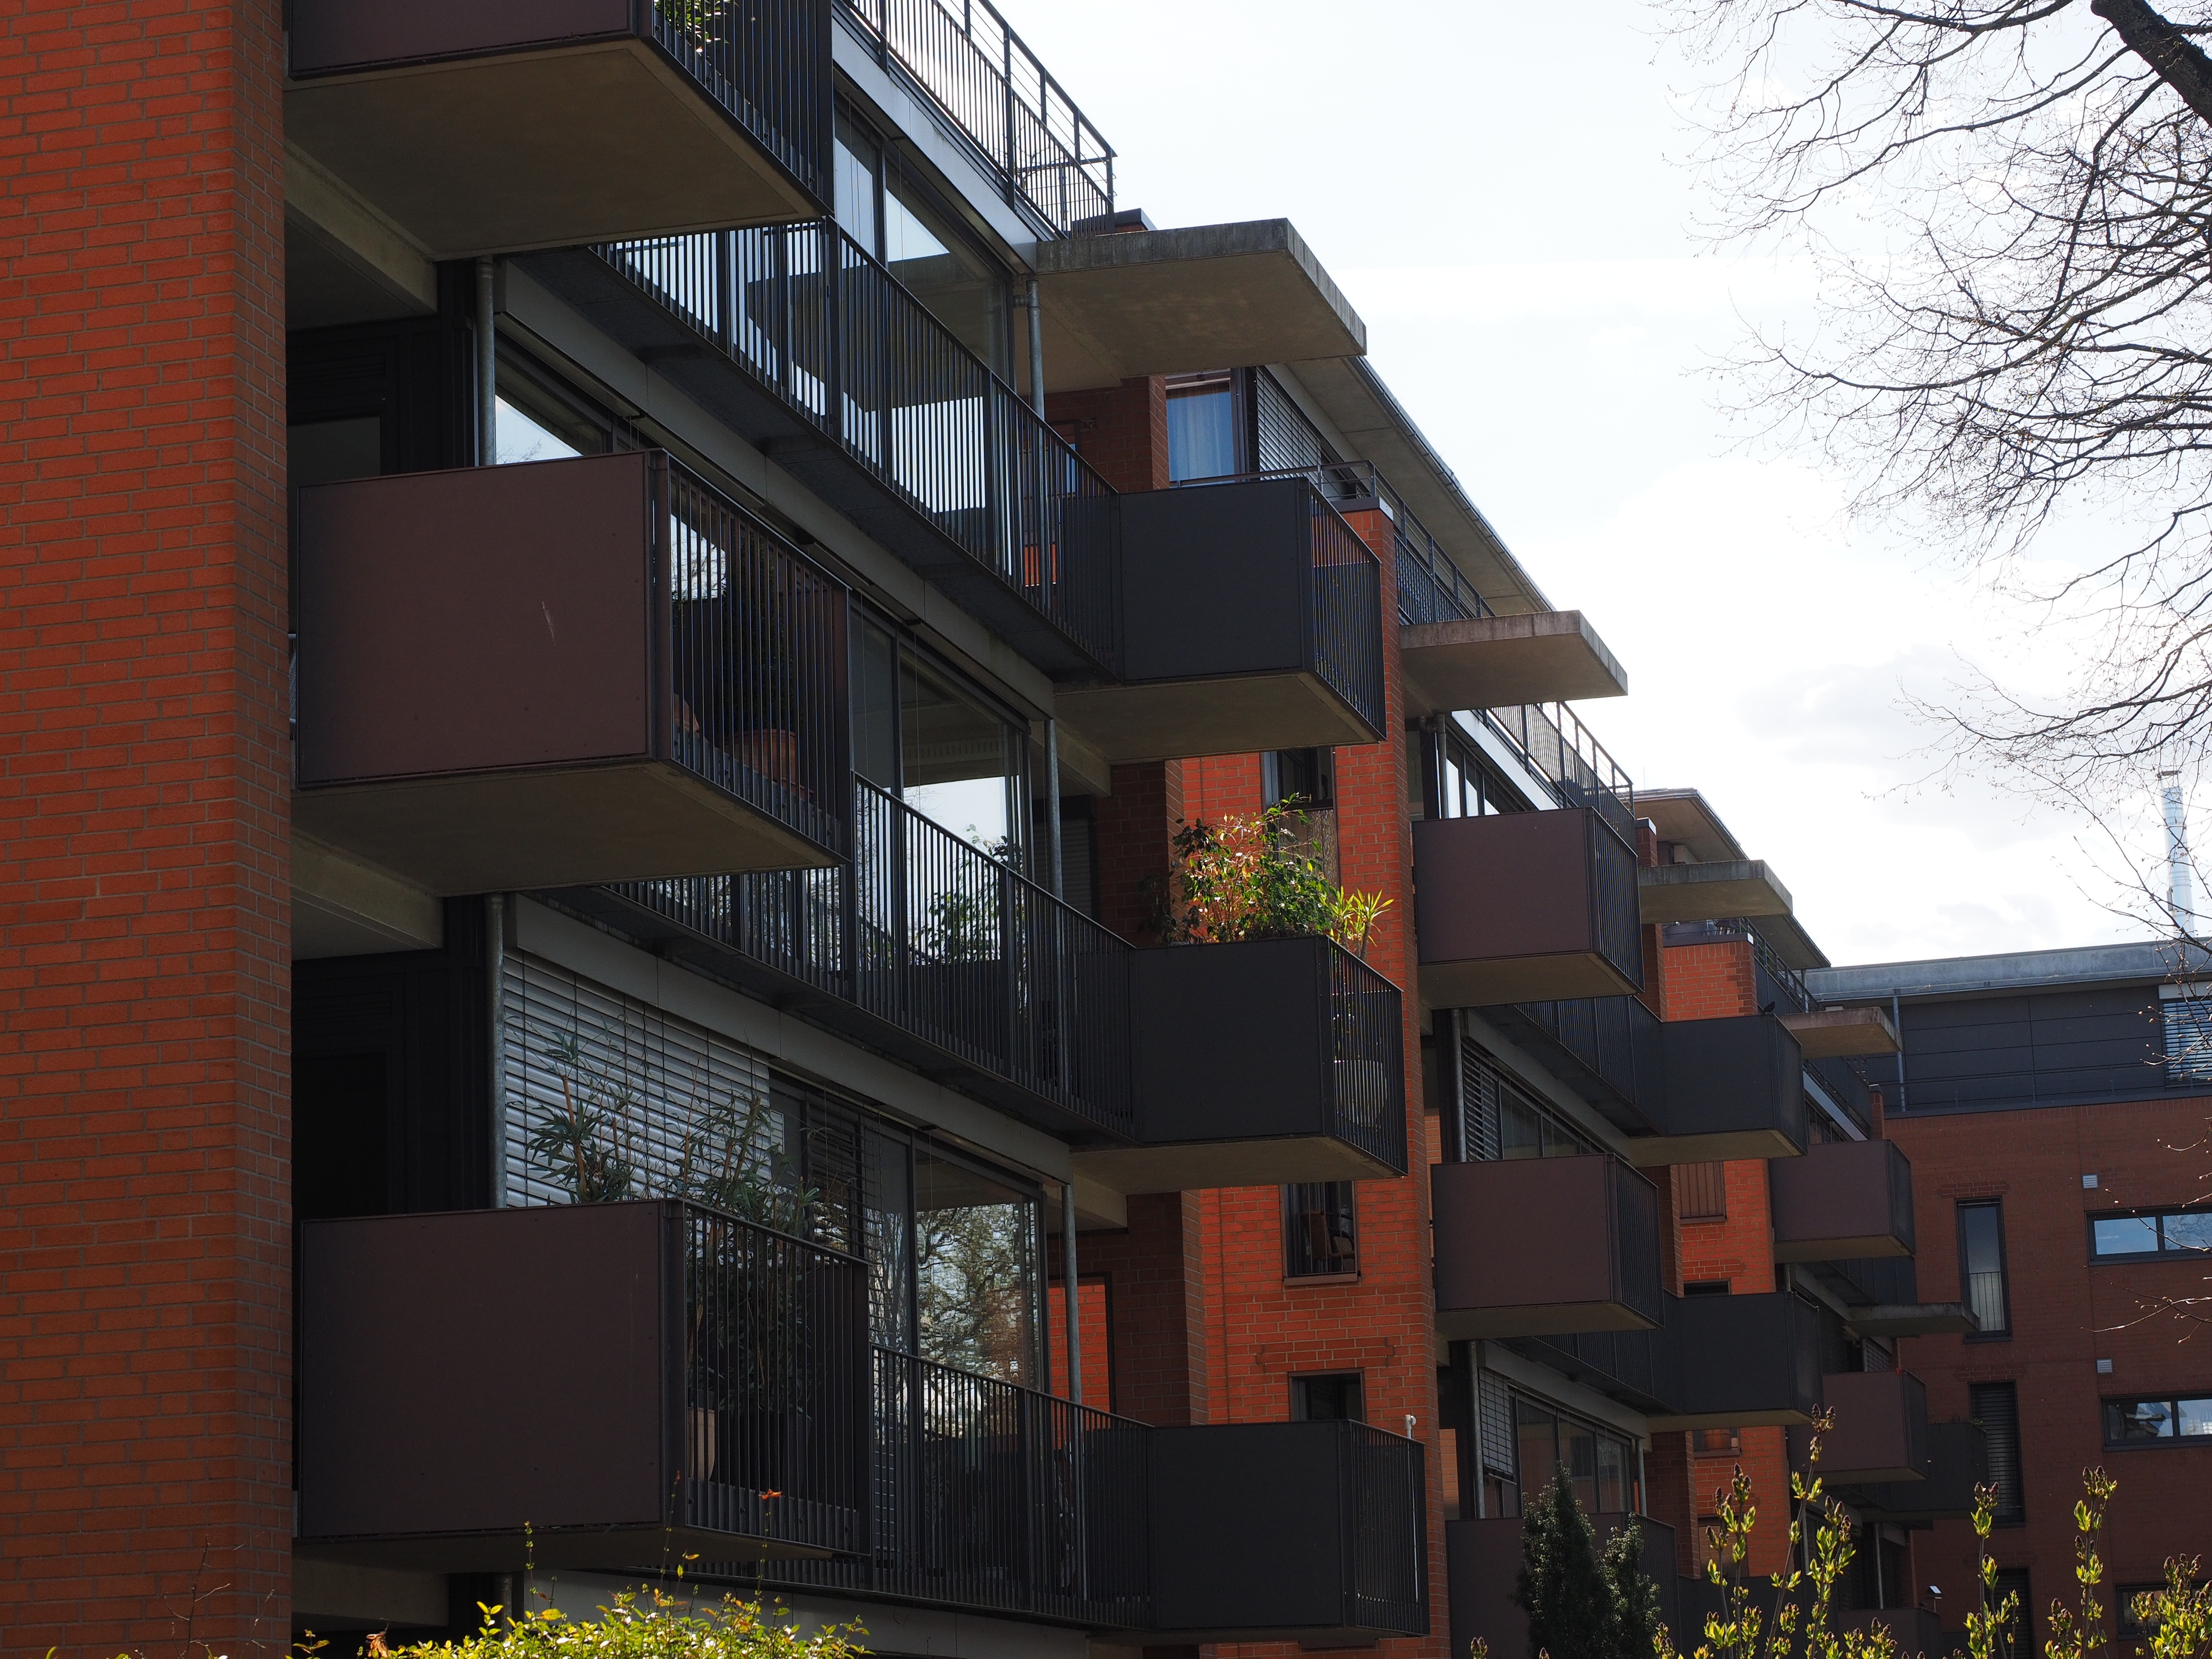
architecture, house, building, home, balcony, facade, residence, property, brick, apartment, modern, balconies, condominium, neighbourhood, bank of the danube, residential area